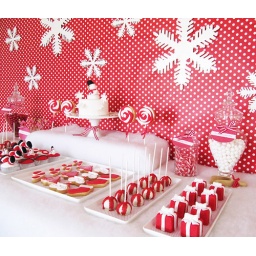
Red & white xmas table by Sweet Parlour!